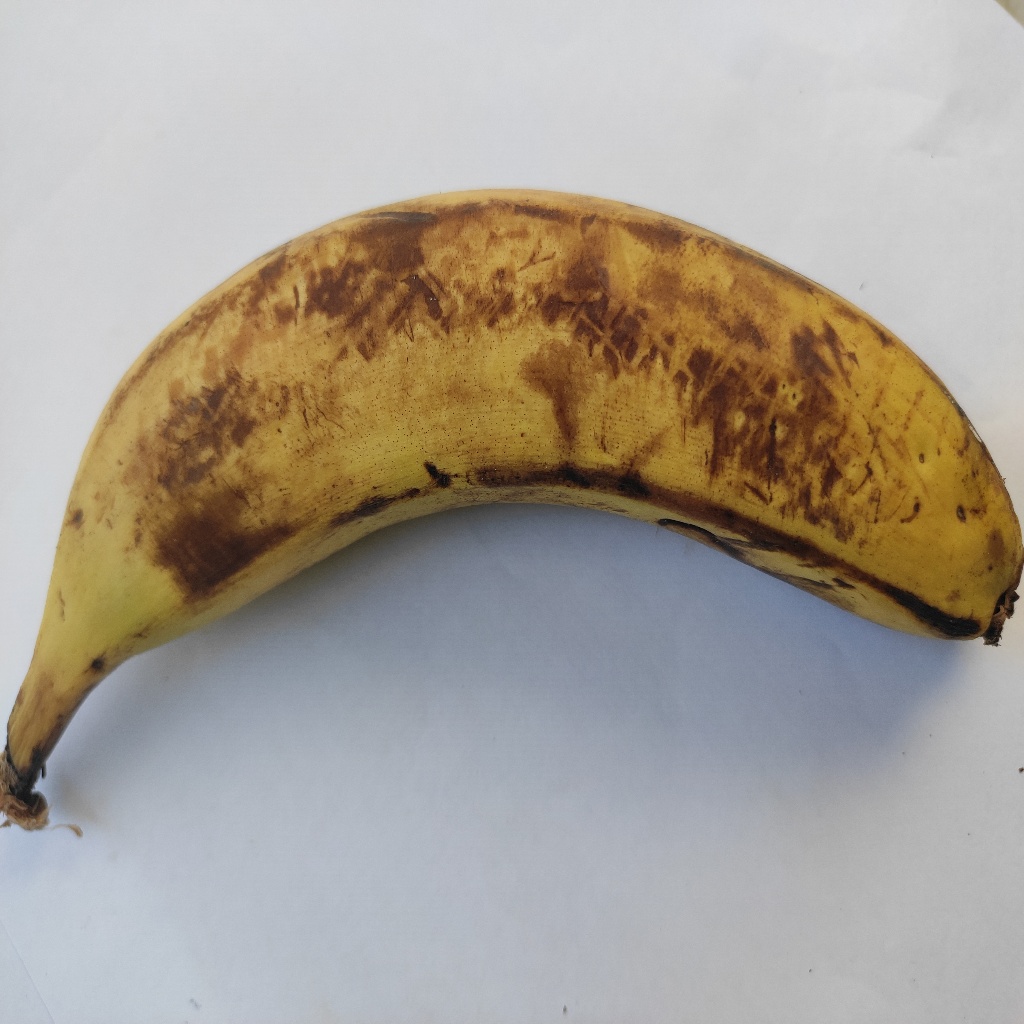
Crop: banana
Quality class: Defect